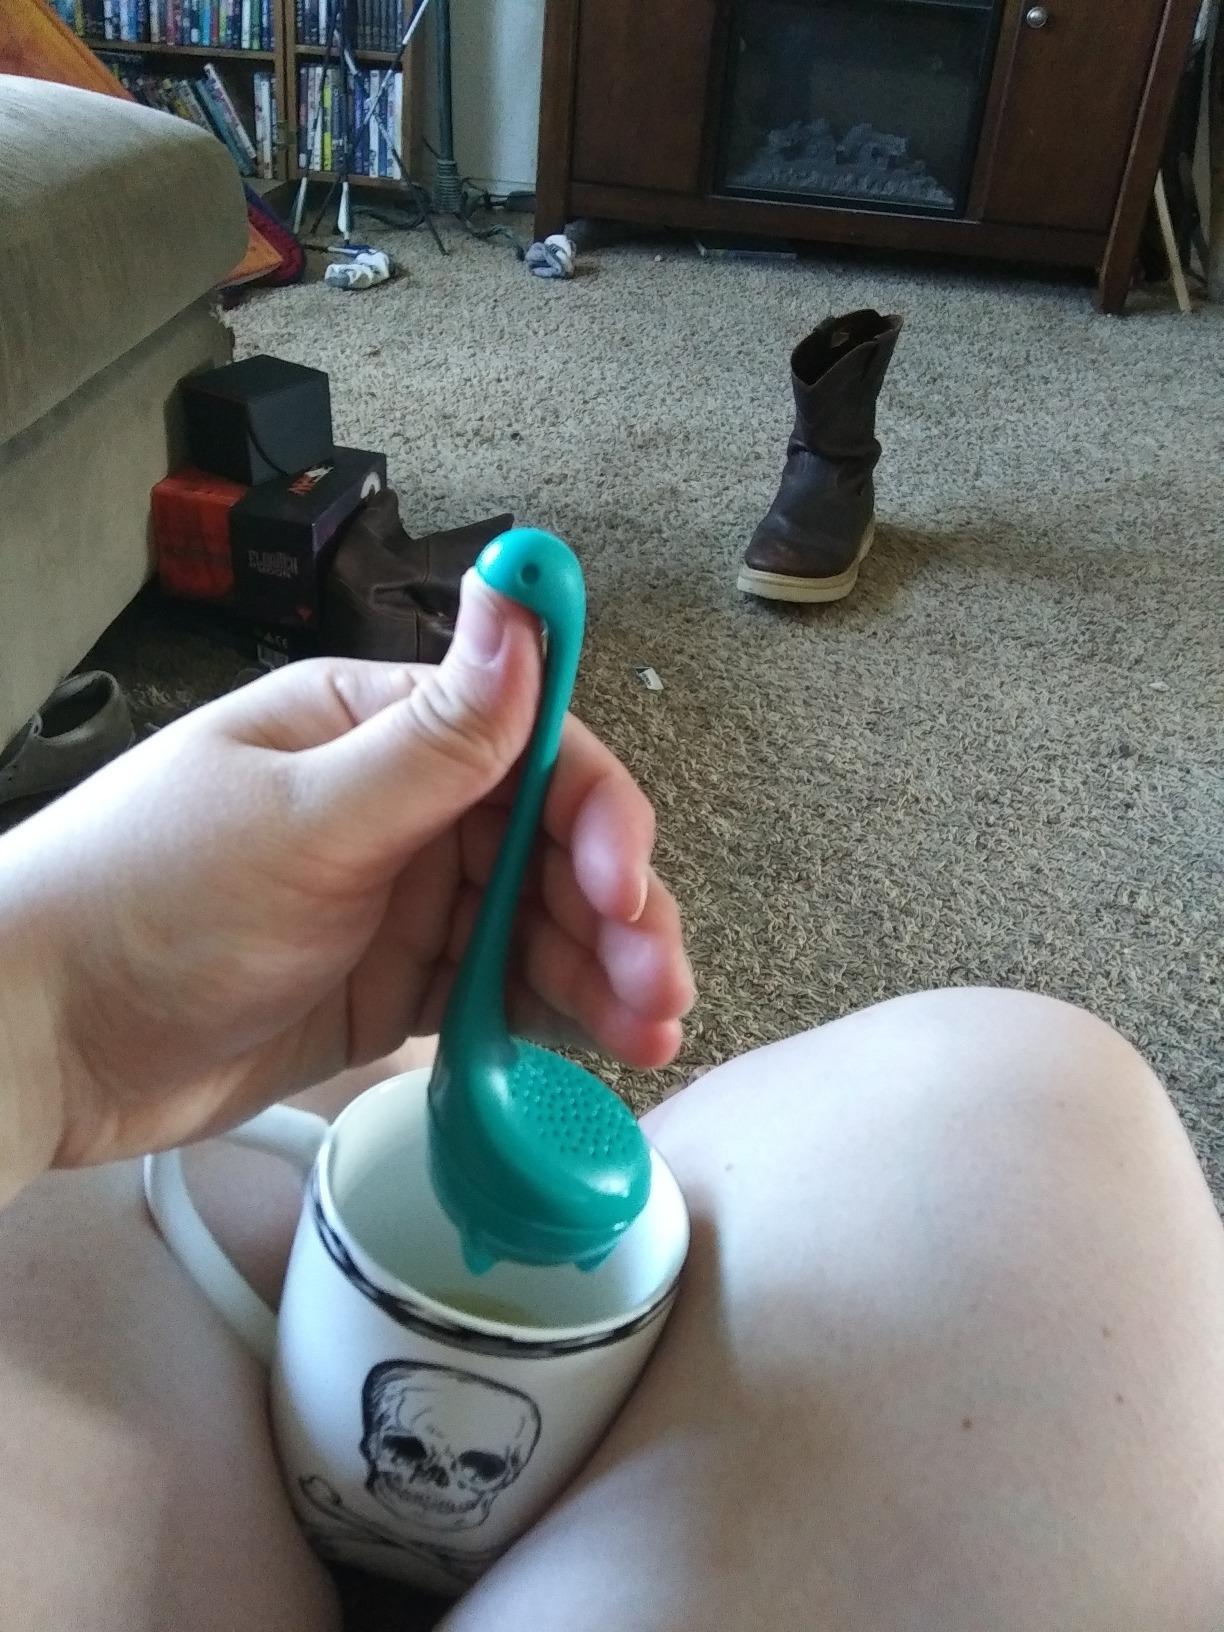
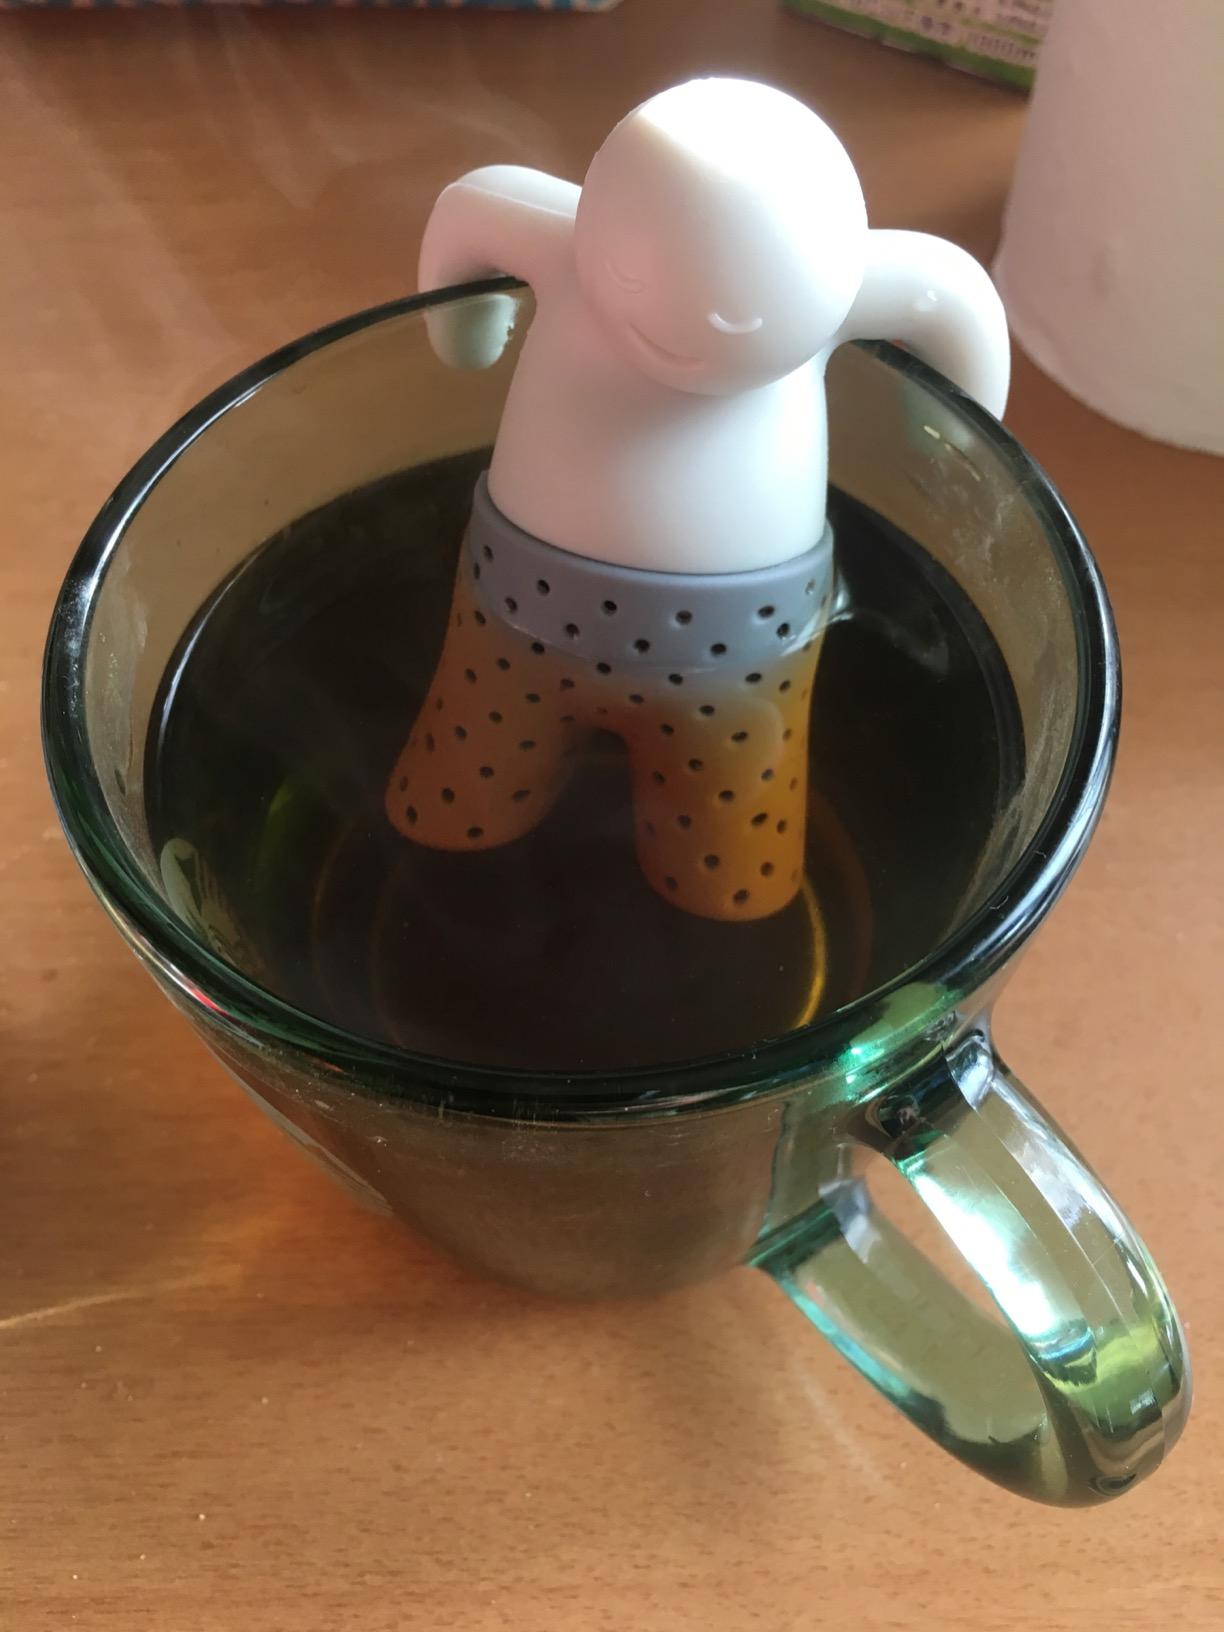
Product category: items_tea
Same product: no